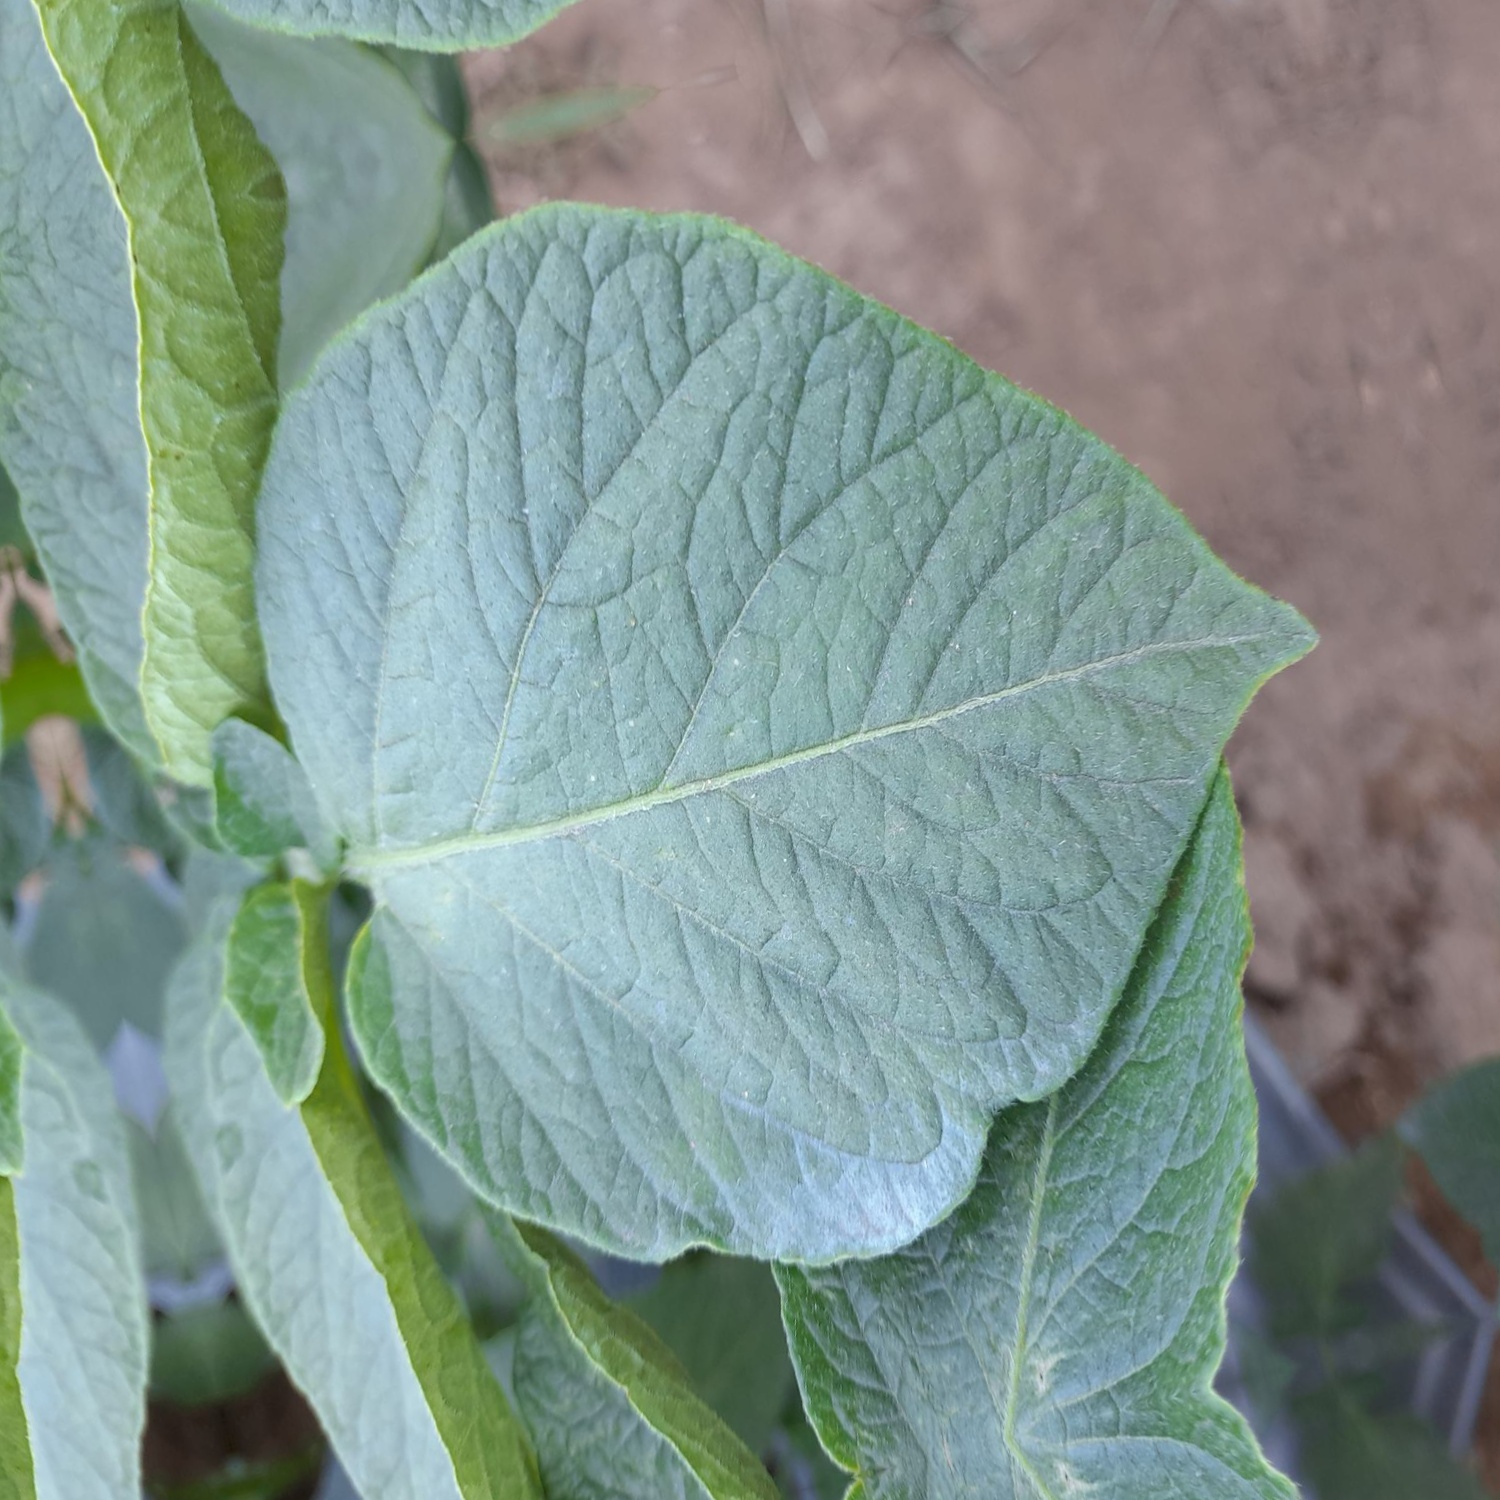
Etiqueta: Sana